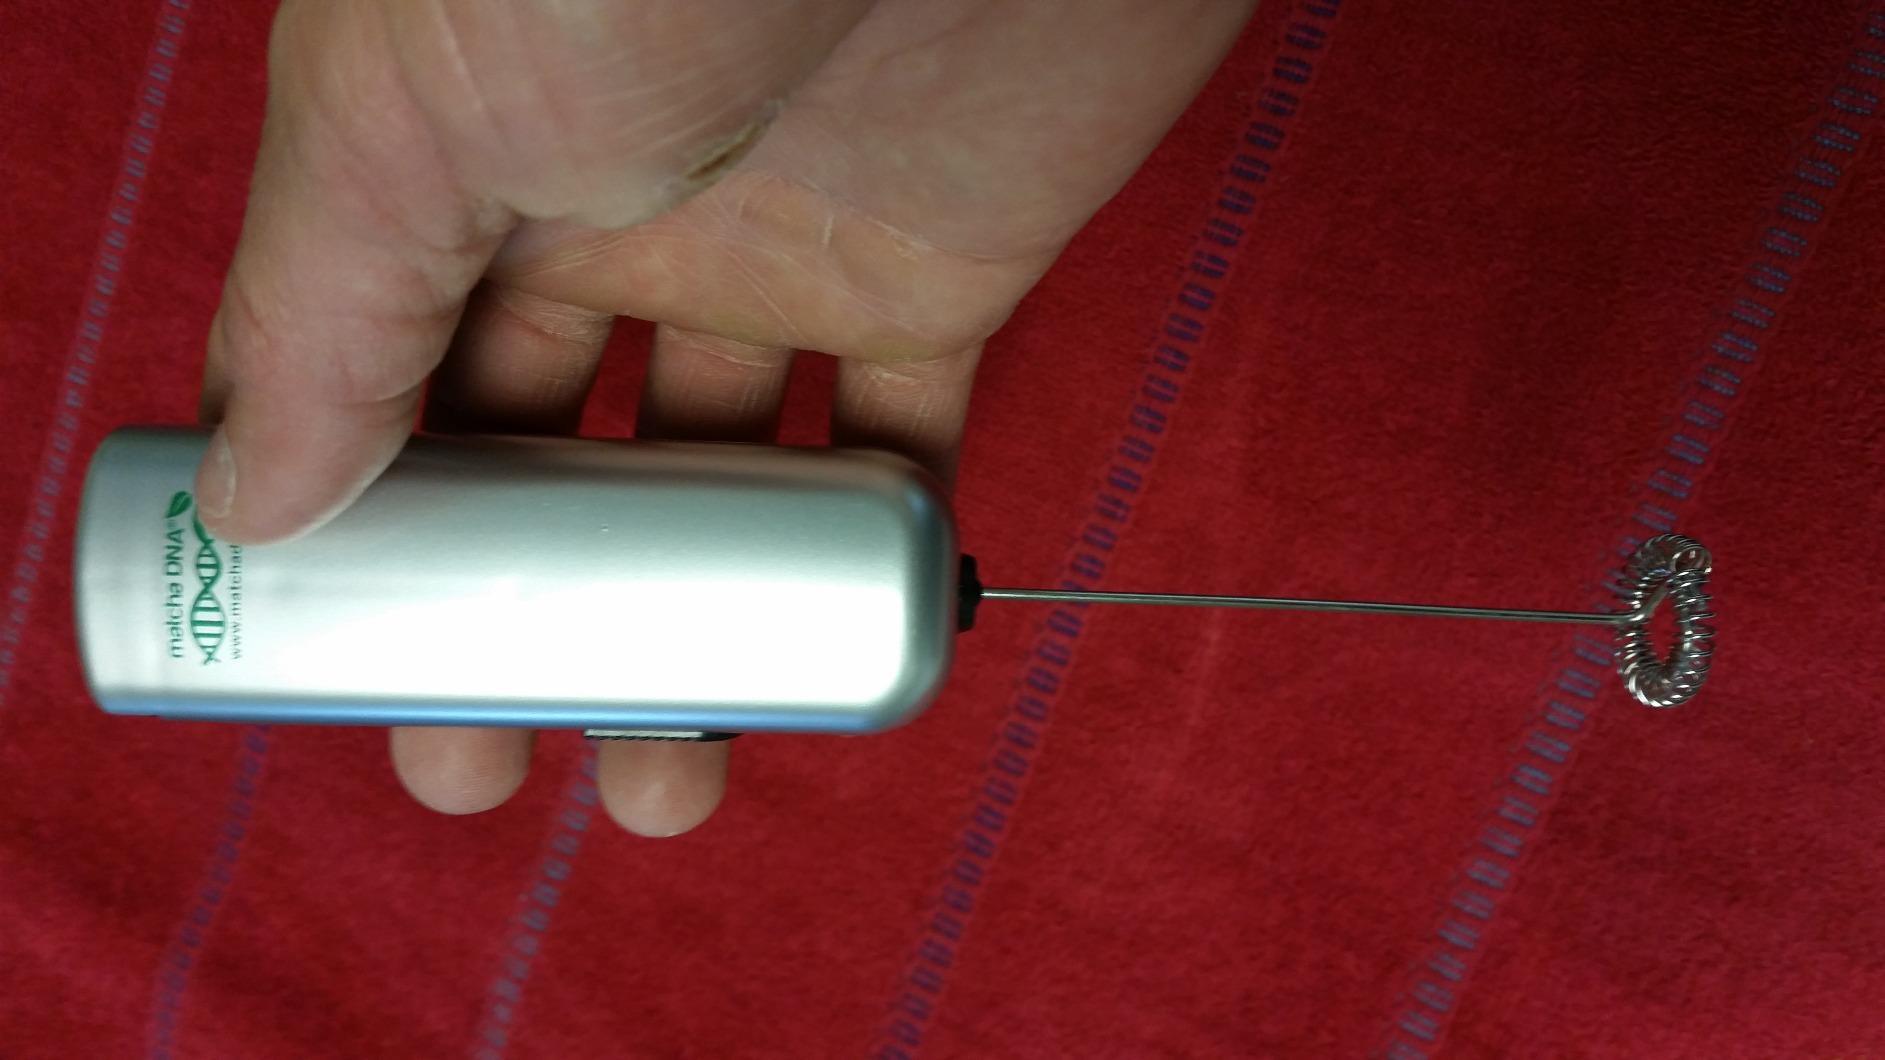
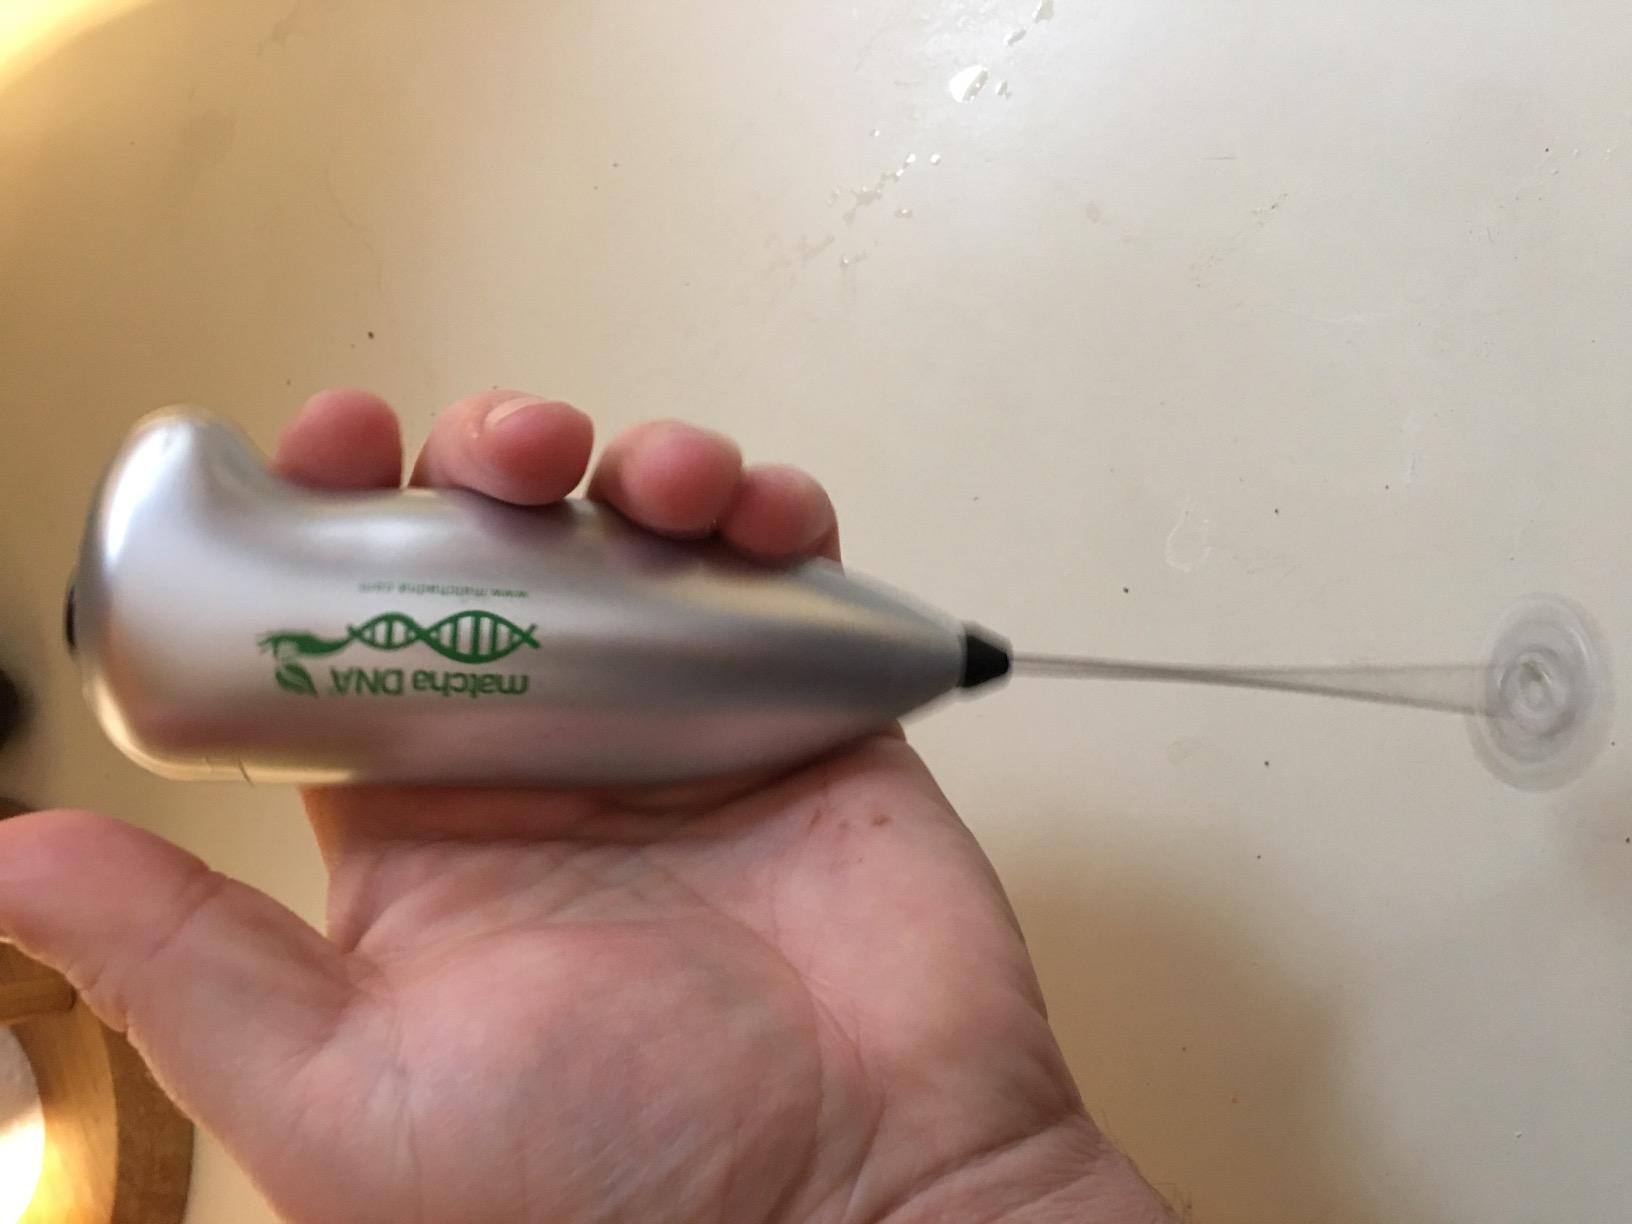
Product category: items_mixer
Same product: no